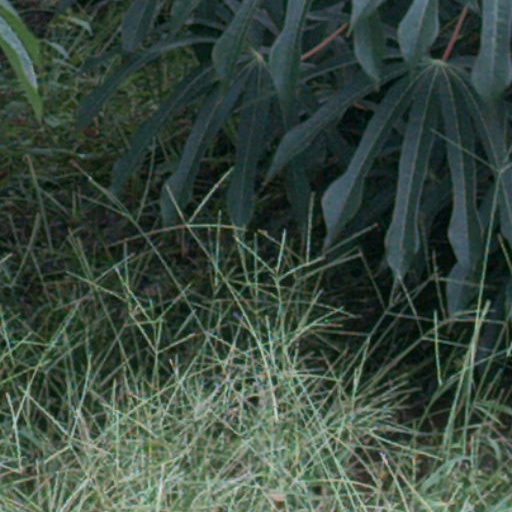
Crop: cassava